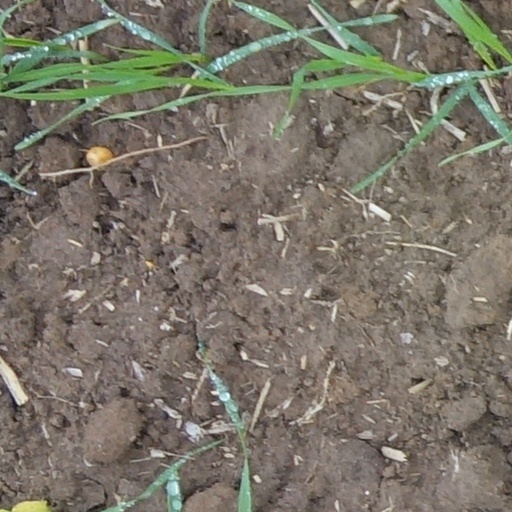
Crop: wheat